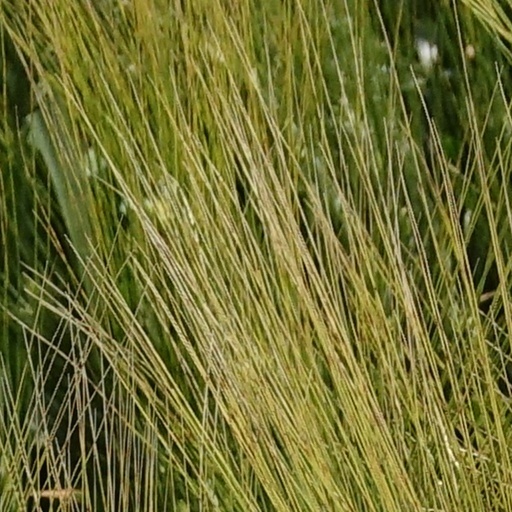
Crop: wheat